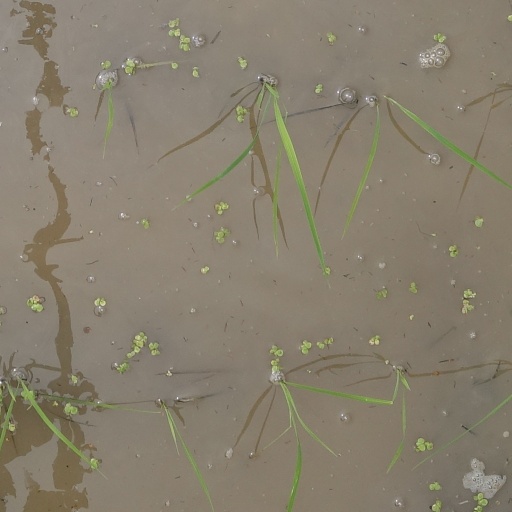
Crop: rice